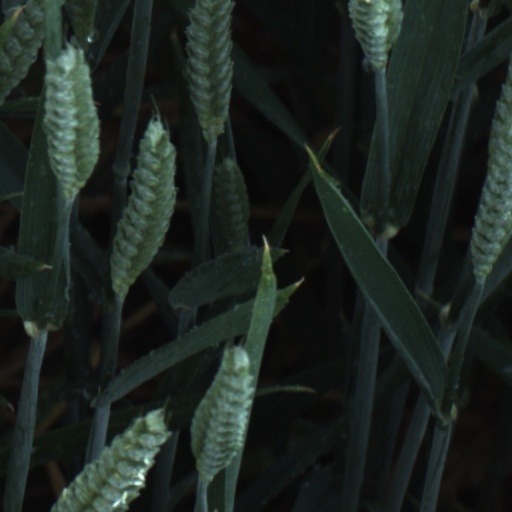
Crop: wheat